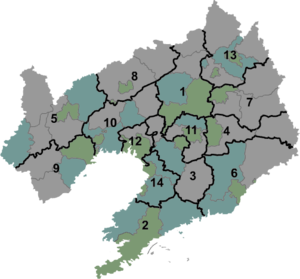
Le Liaoning, abr: Liao est une province du nord-est de la Chine, à la frontière avec la Corée du Nord dont le chef-lieu est Shenyang.